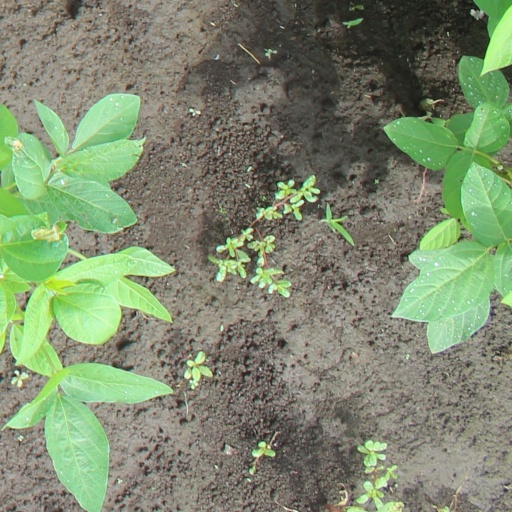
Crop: soybean